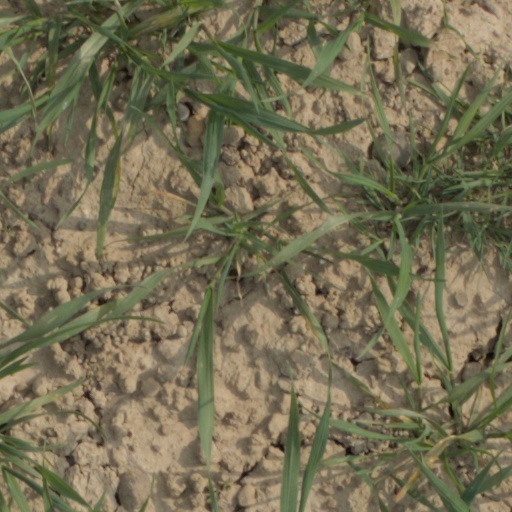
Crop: wheat